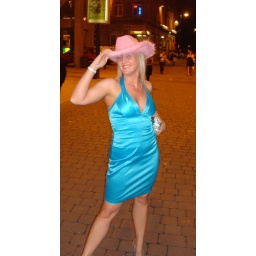
Just after i pinched the hat of some random guy in the street :o)